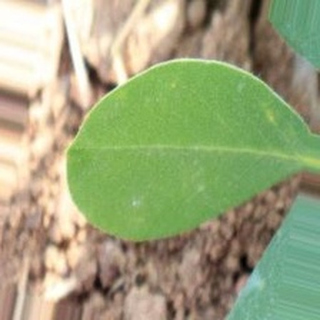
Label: healthy_groundnut